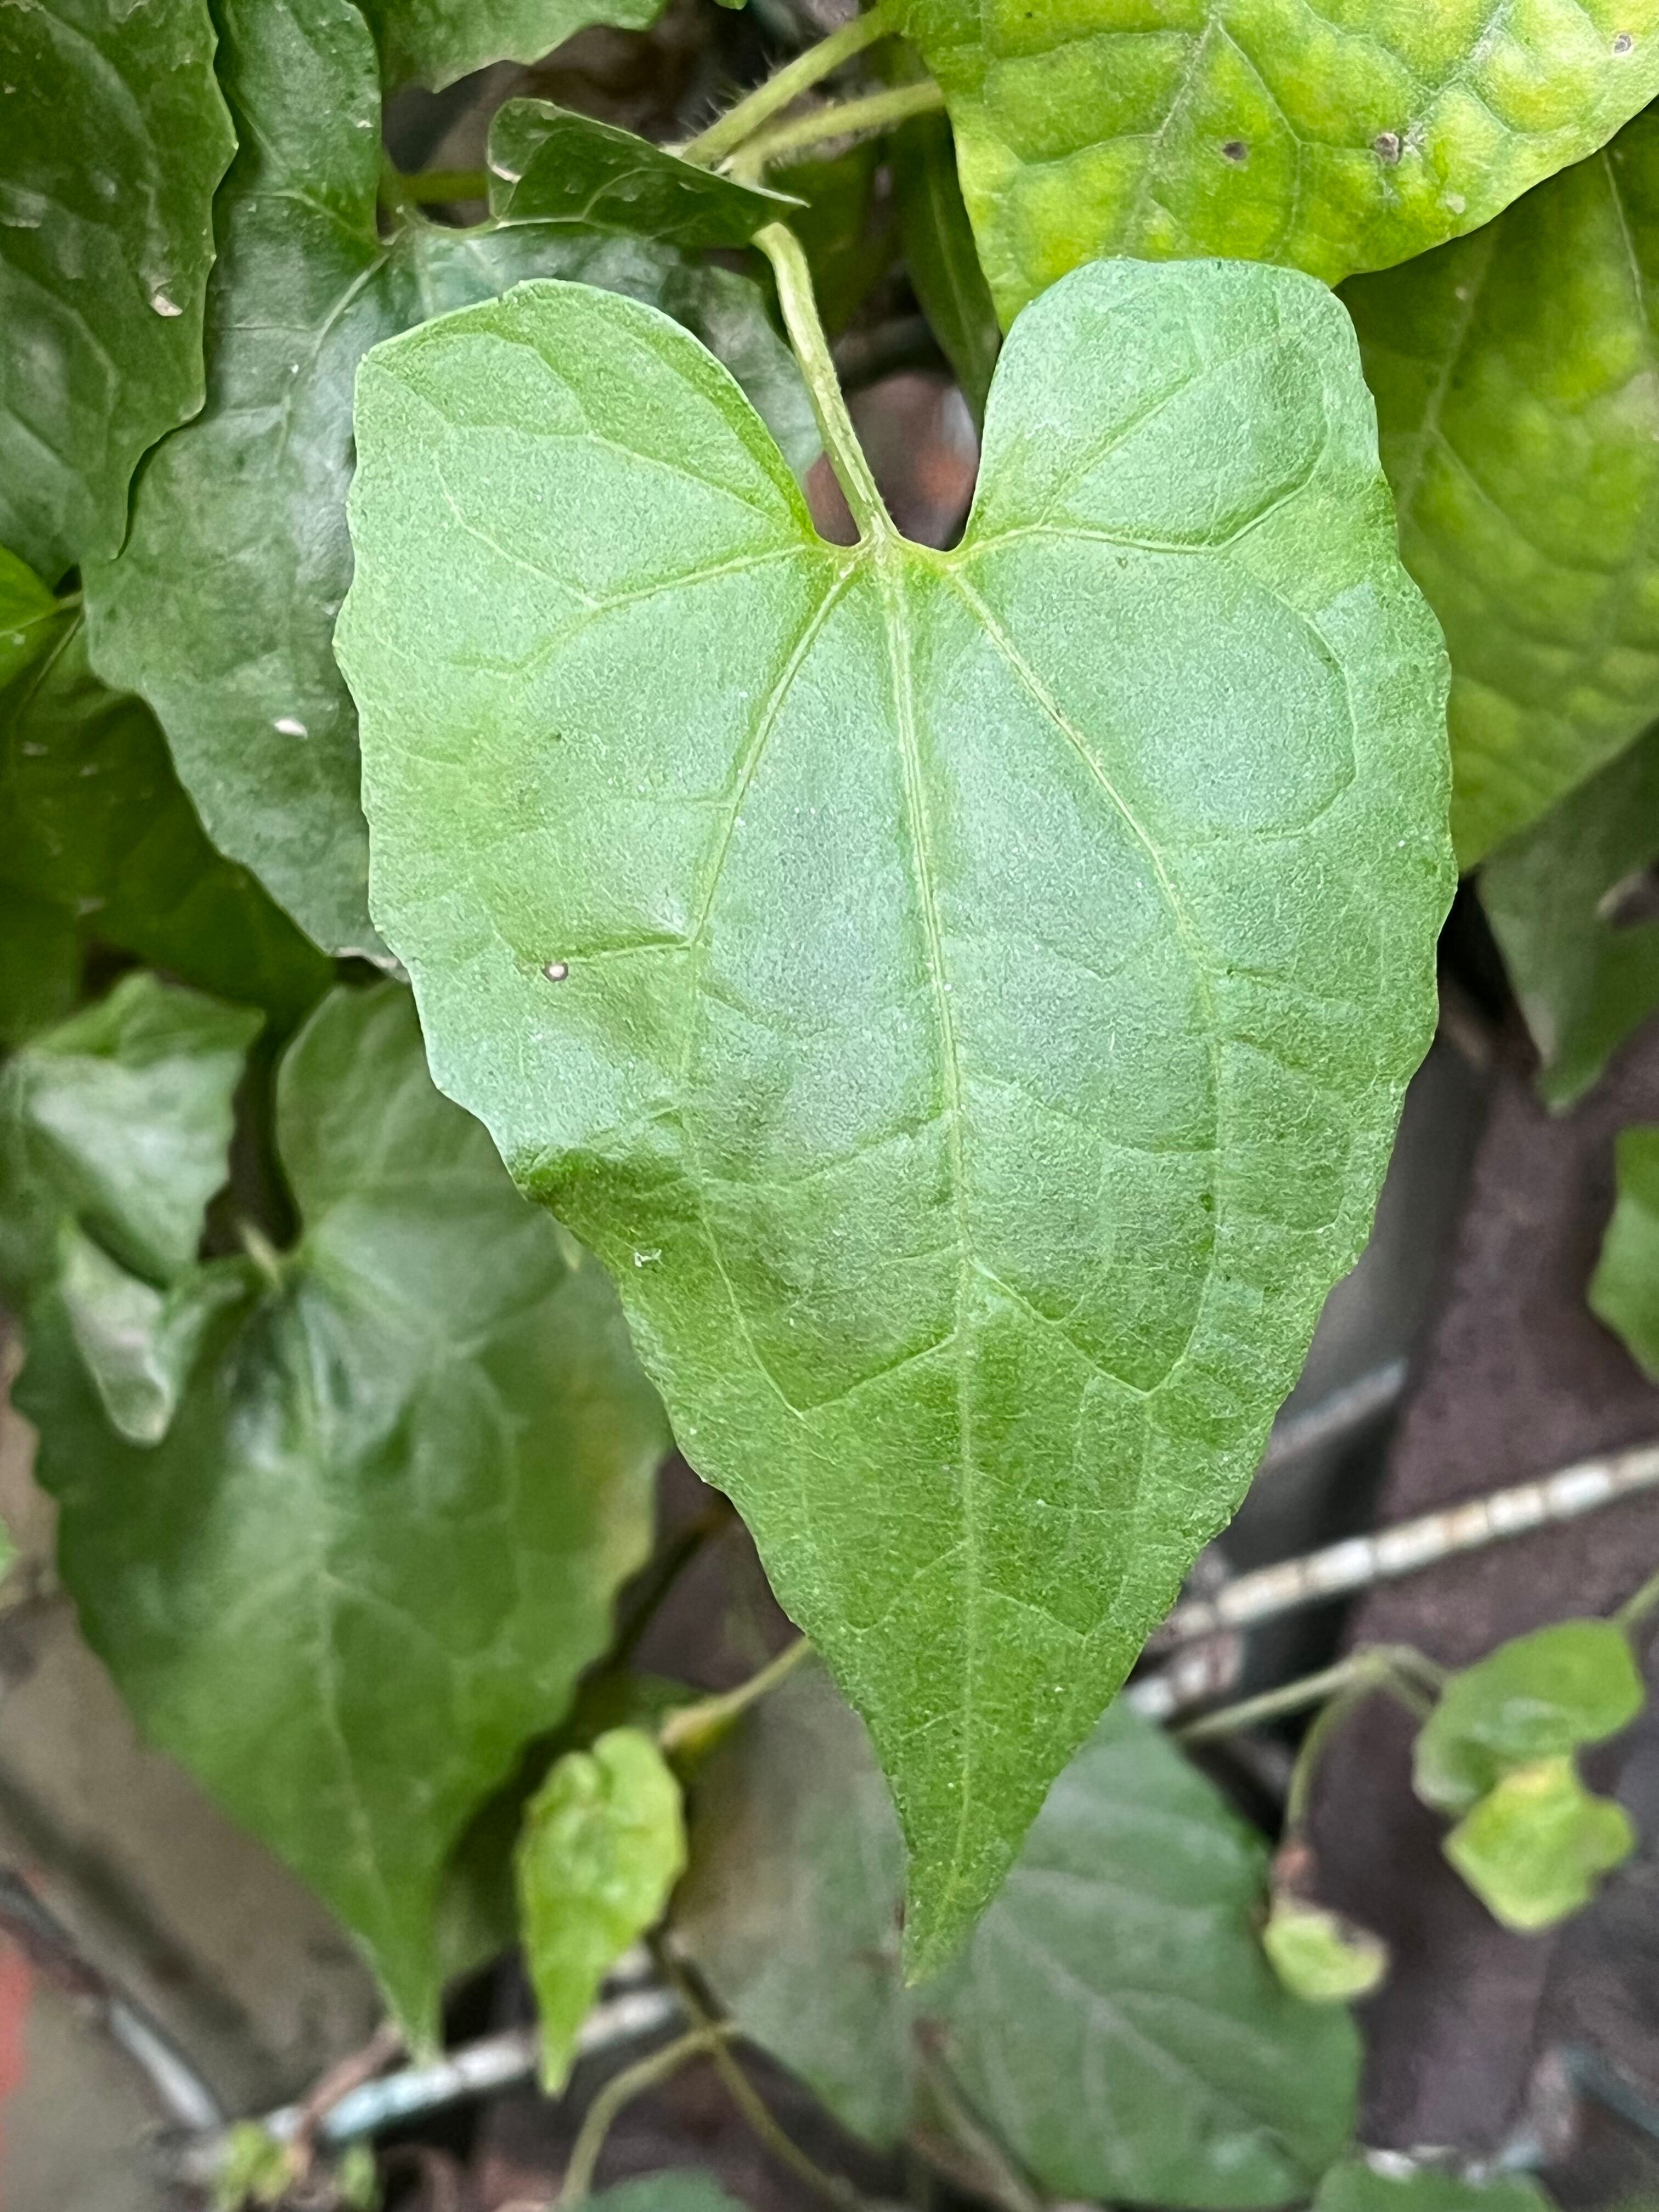
Plant species: mikania-micrantha